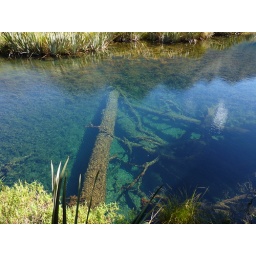
A stunning series of river pools near Milford Sound, New Zealand has sunken trees and large fish in abundance.